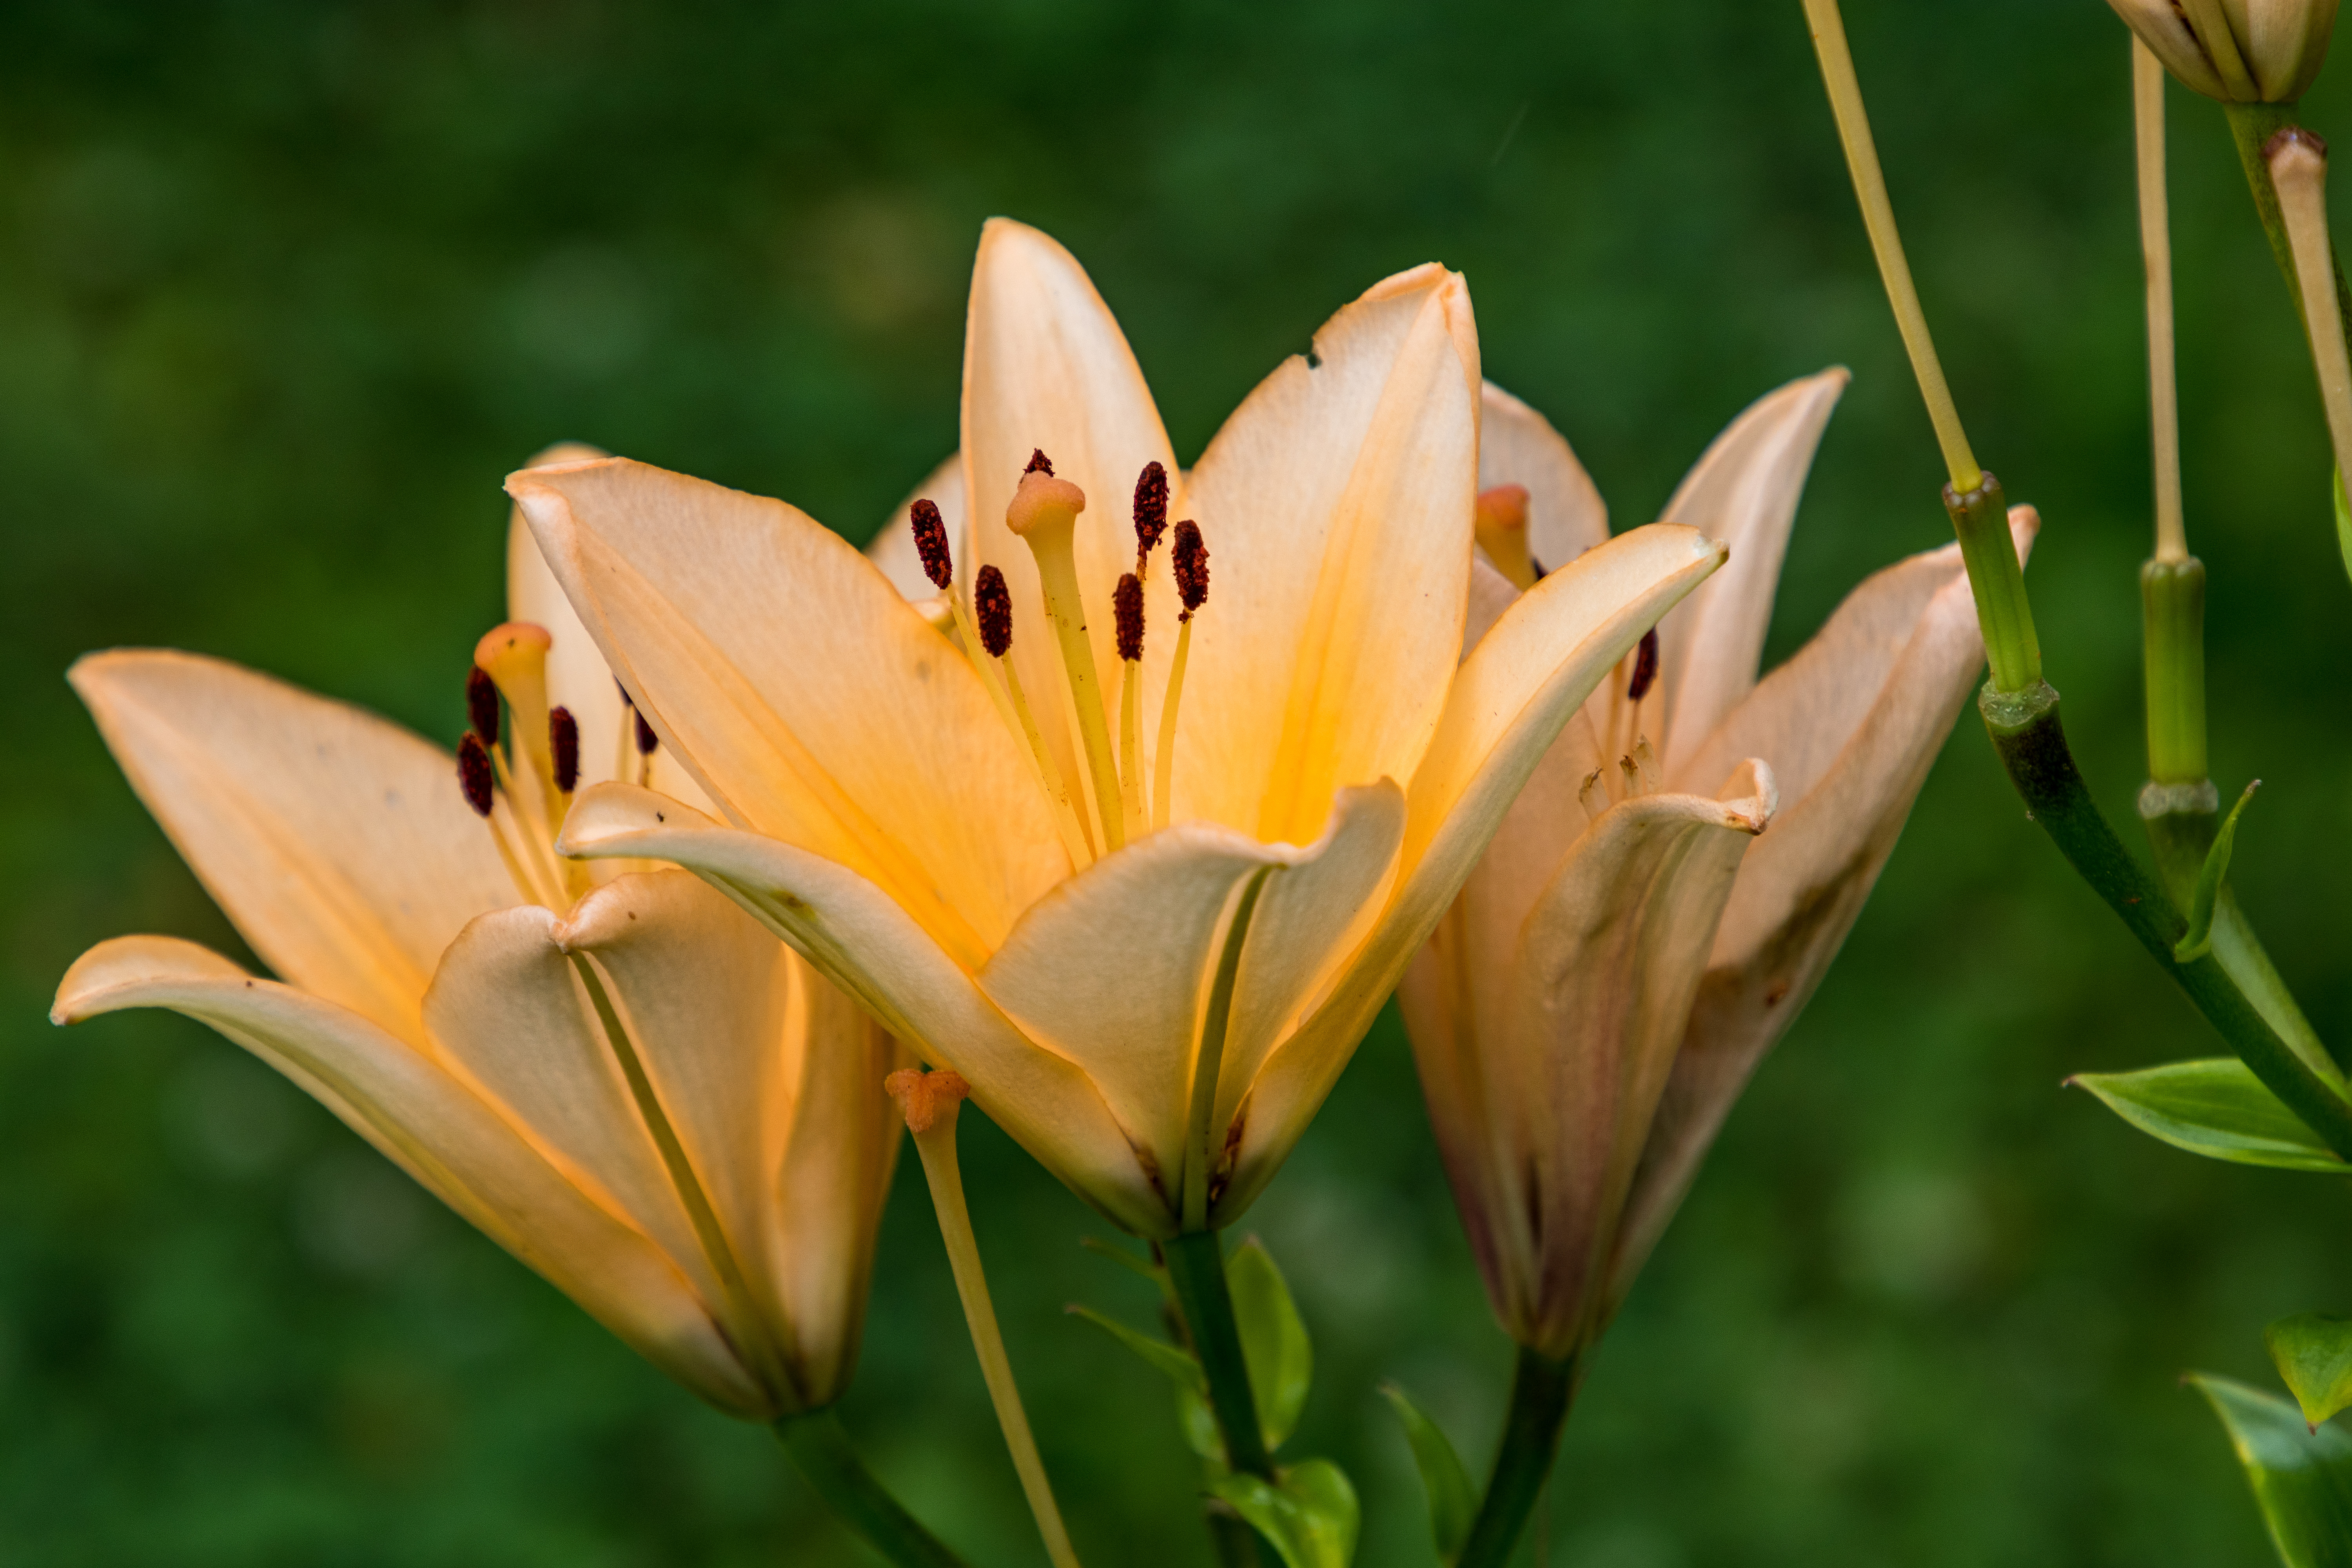
flowers, petals, nature, colorful, flower, flower garden, smell, living, happiness, summer, bloom, plants, garden, village, rural area, vegetation, petal, plant community, botany, close up, flowering plant, spring, wildflower, macro photography, plant stem, peach, lily family, herbaceous plant, Pedicel, pollen, Lily order, monocotyledon, lily, perennial plant, vascular plant, alstroemeriaceae